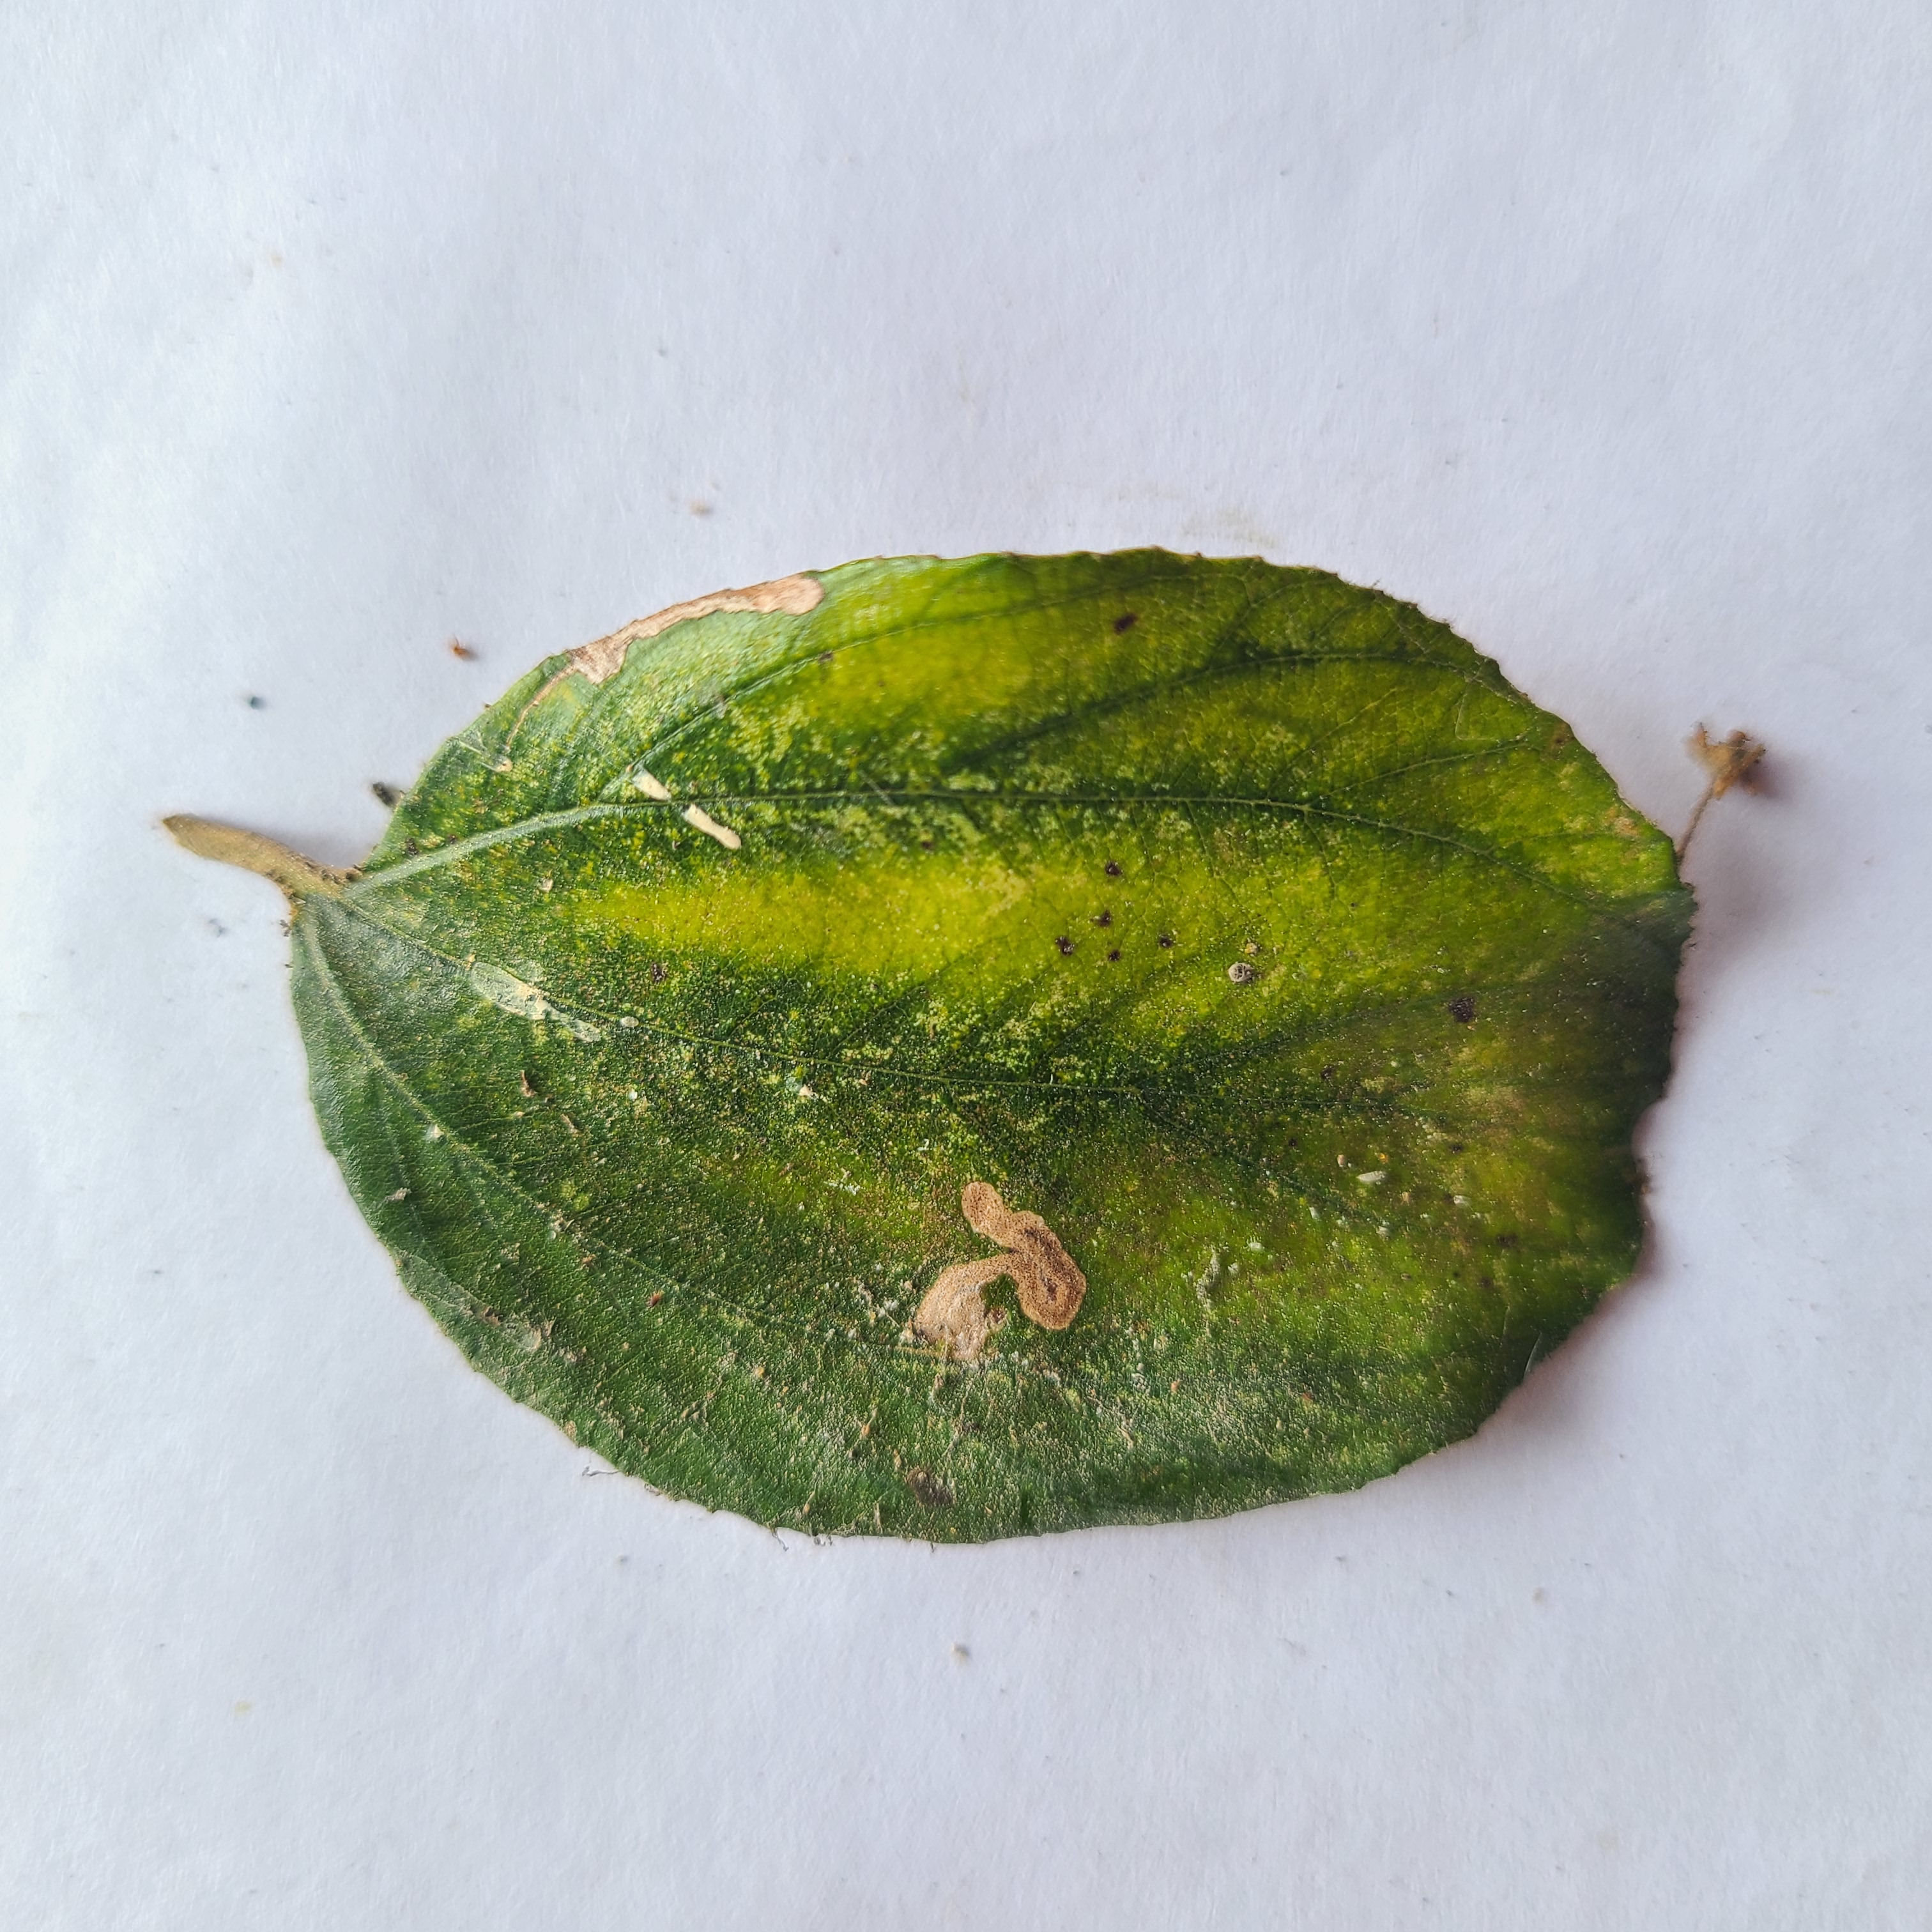
Label: Yellow